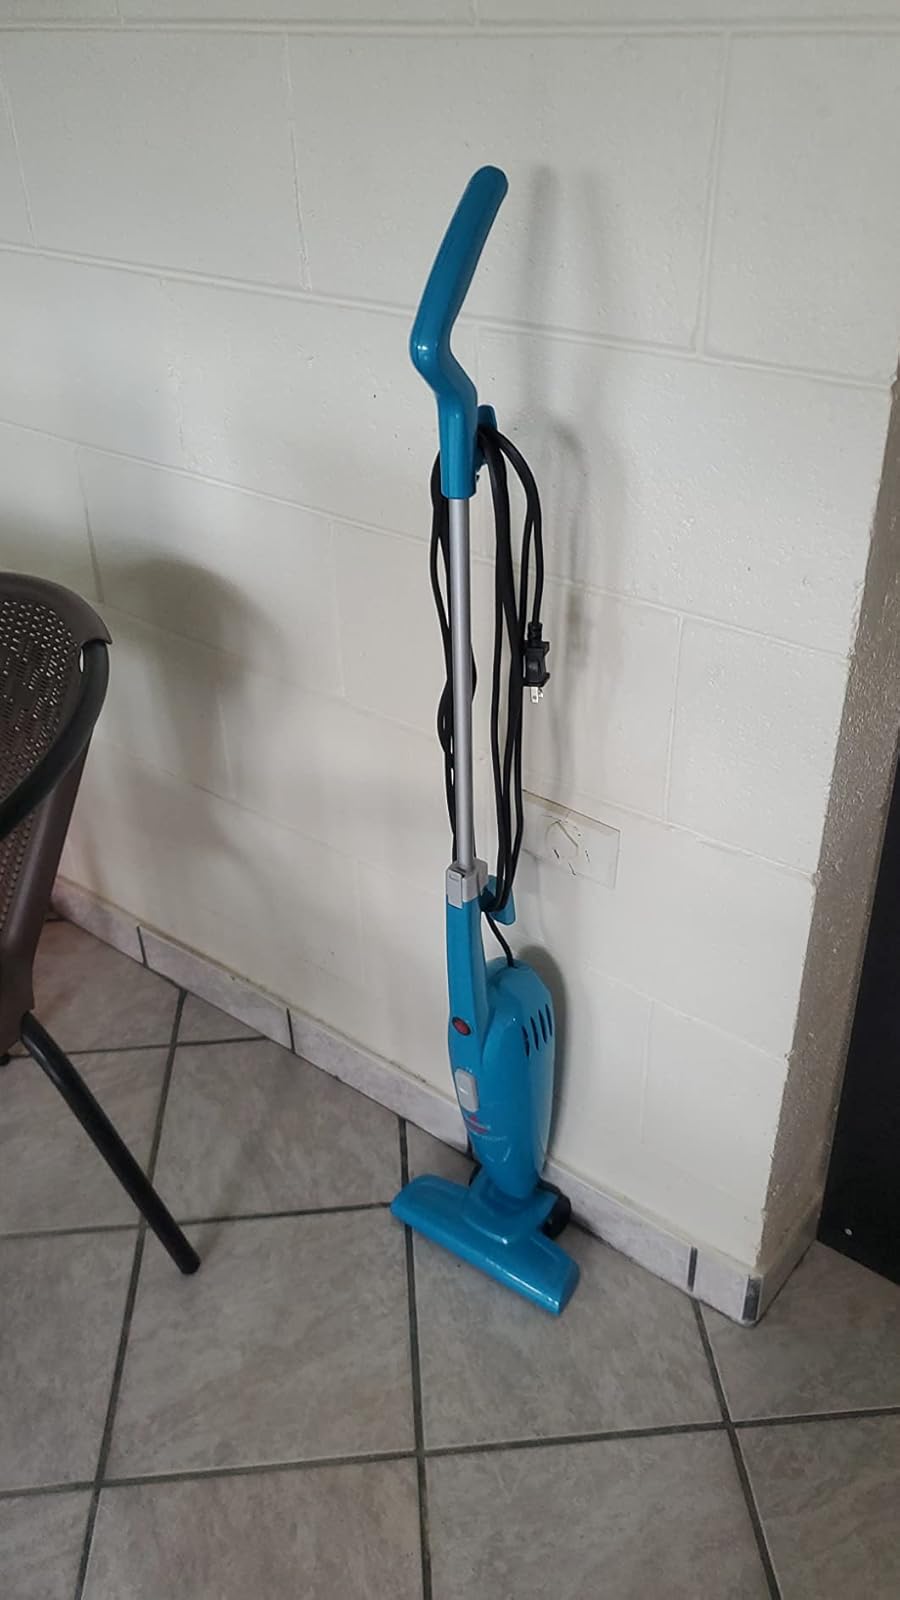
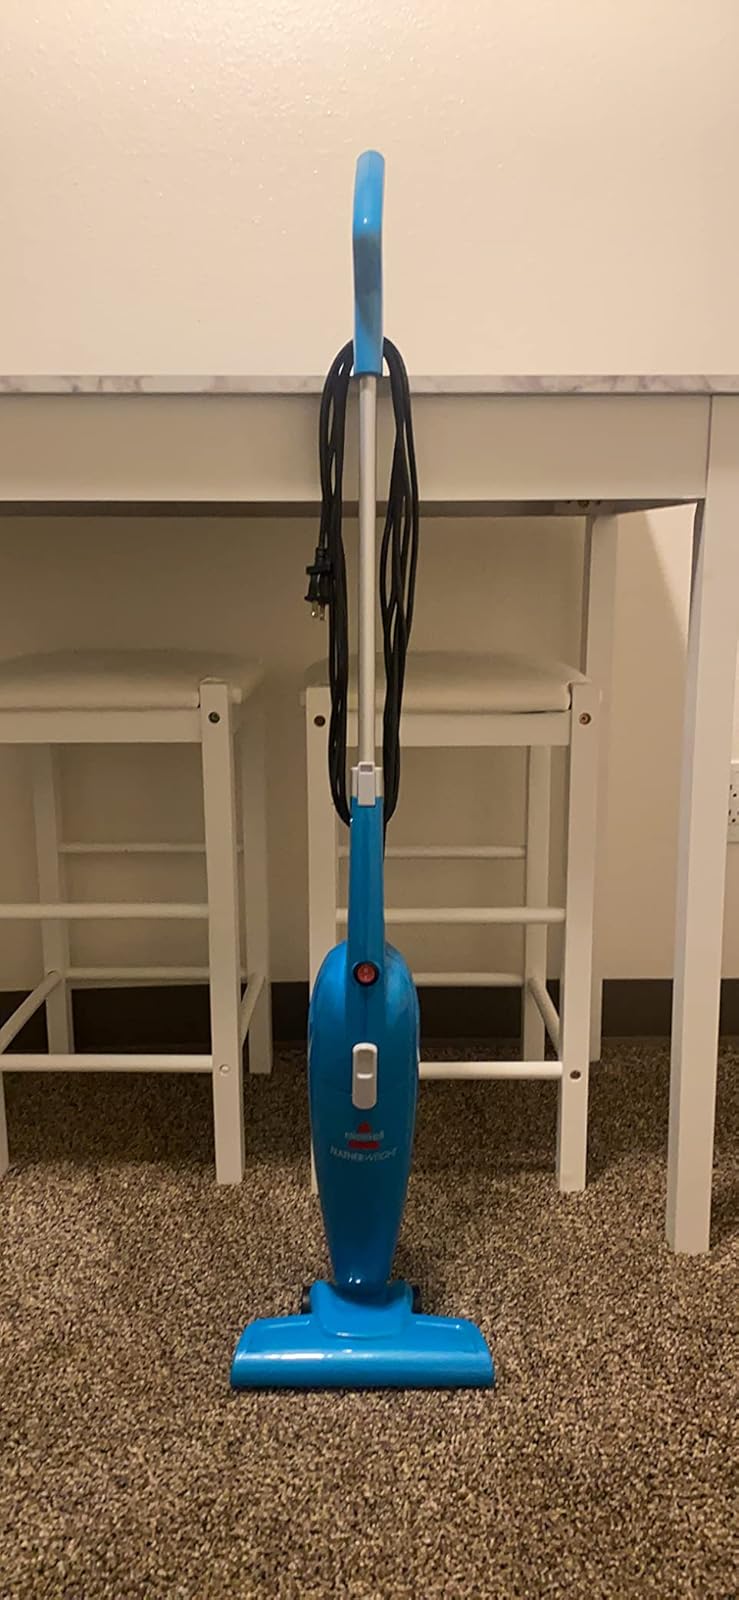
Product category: items_vacuum
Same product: yes